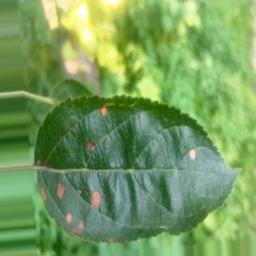
Label: Alternaria